Dan Henk

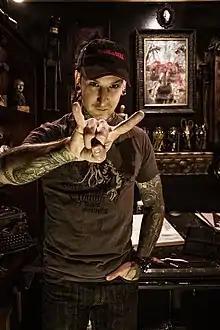

He moved to Austin, Texas for three years to re-evaluate his career, and a heavy spate of activity followed. He started doing a regular comic strip entitled "Rollo & Me" for Tattoo Artist Magazine, illustrations for Black Static Magazine, Splatterpunk Zine, and This is Horror. His first novel, The Black Seas of Infinity, was published by Anarchy Books in 2011. A limited edition chapbook entitled "Christmas Is Cancelled" came out courtesy of Splatterpunk in 2013. Relocating yet again, this time to Philadelphia, Pennsylvania, and then two years later back to Brooklyn, New York, he's currently writing, illustrating, and tattooing.